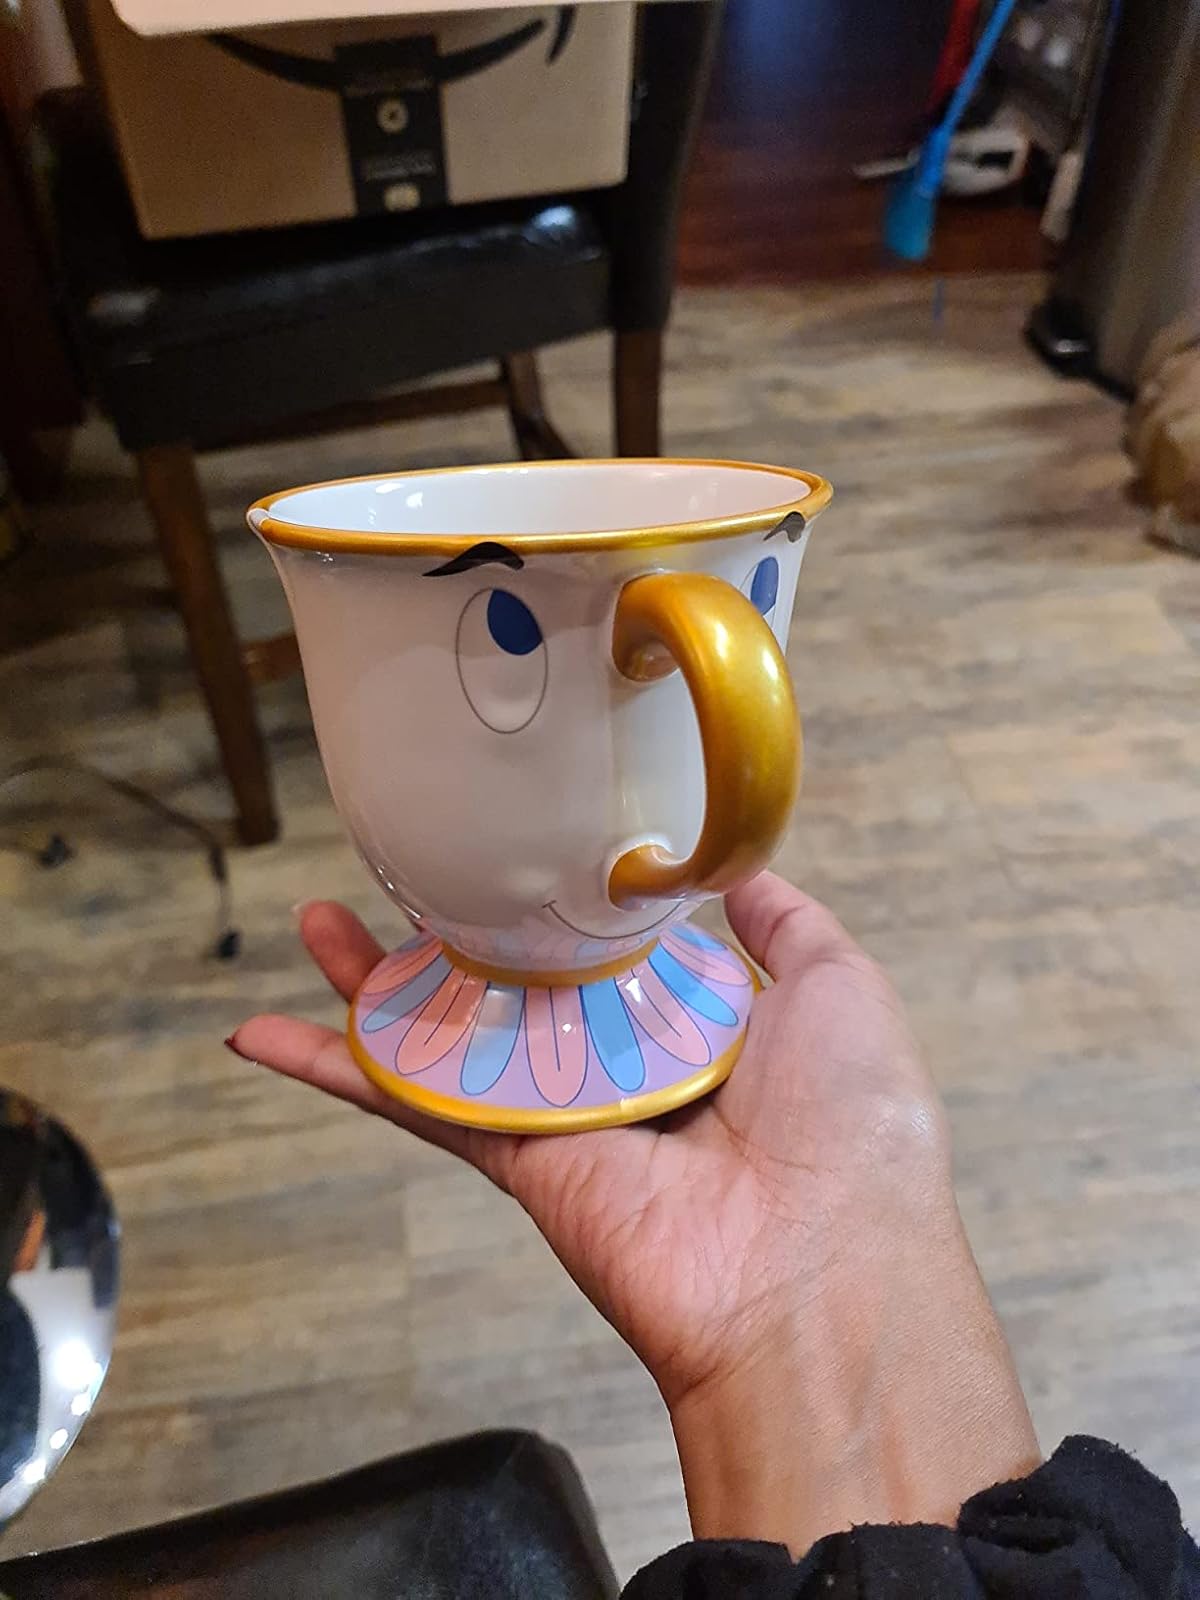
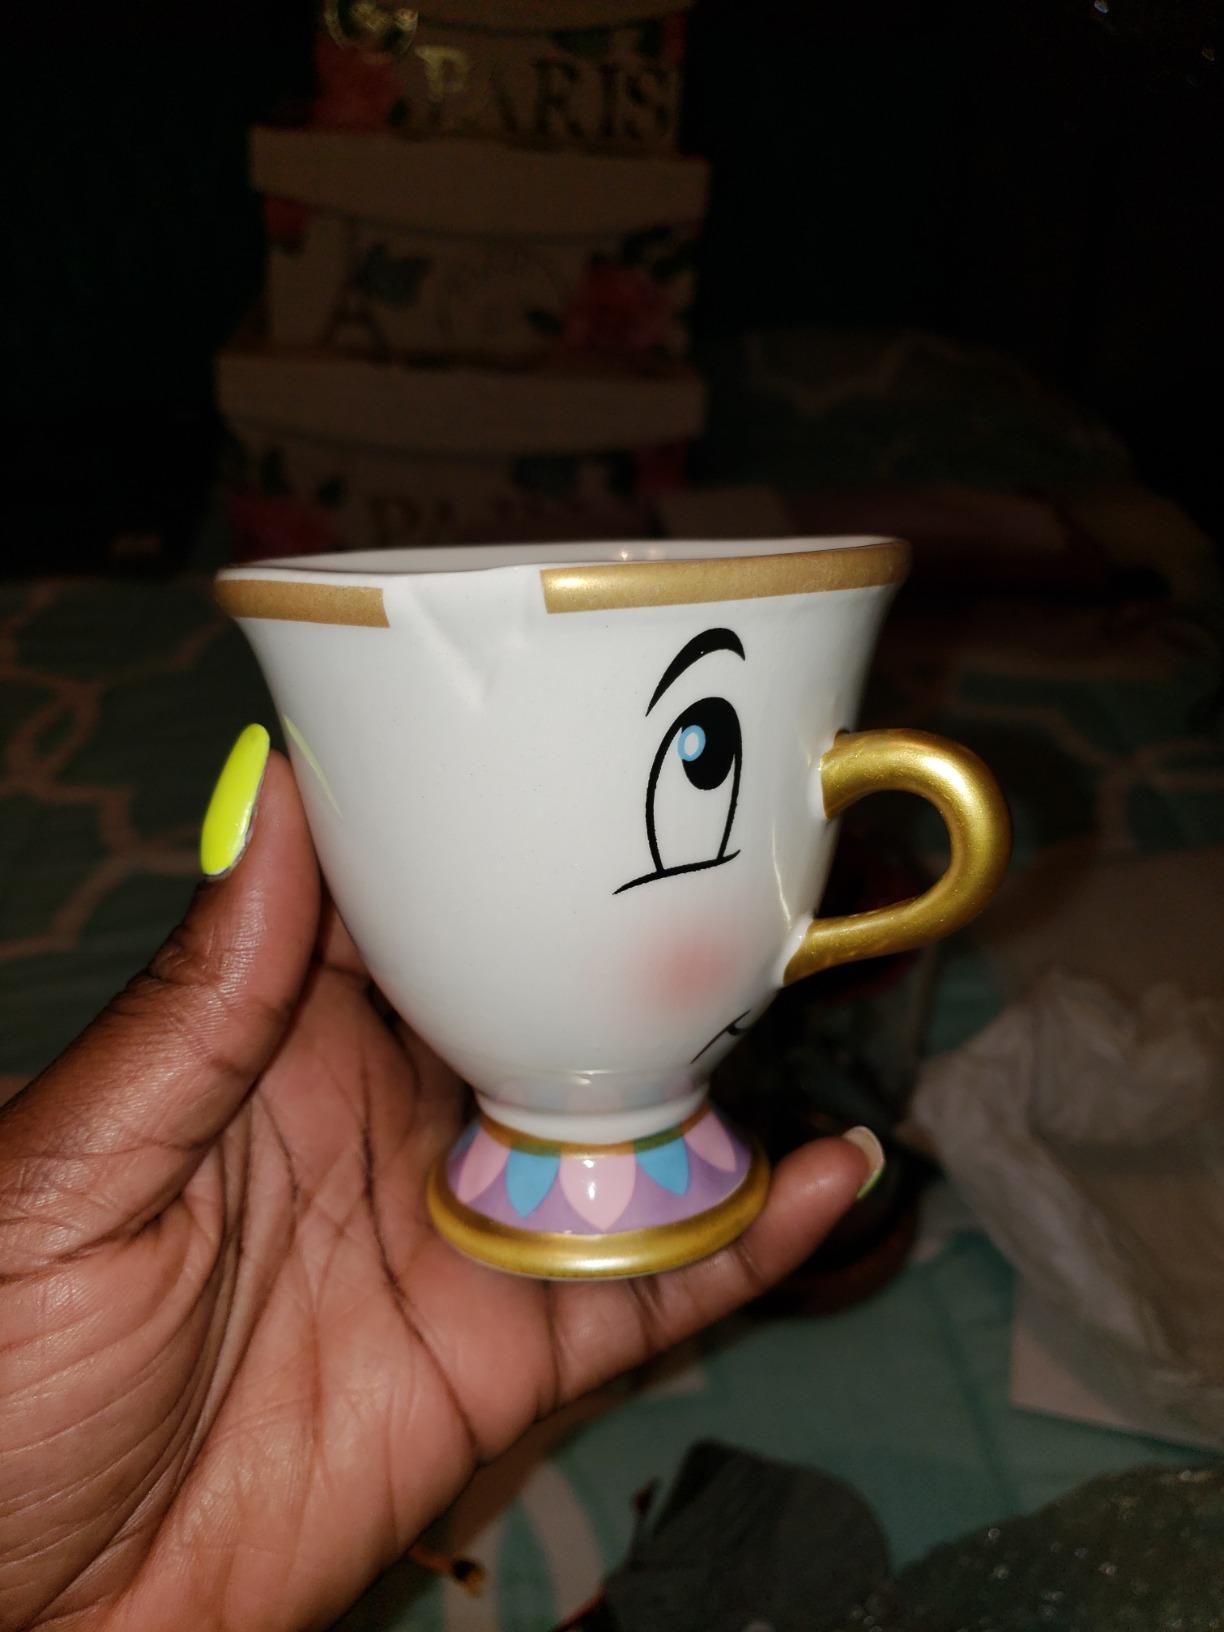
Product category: items_mug
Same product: no